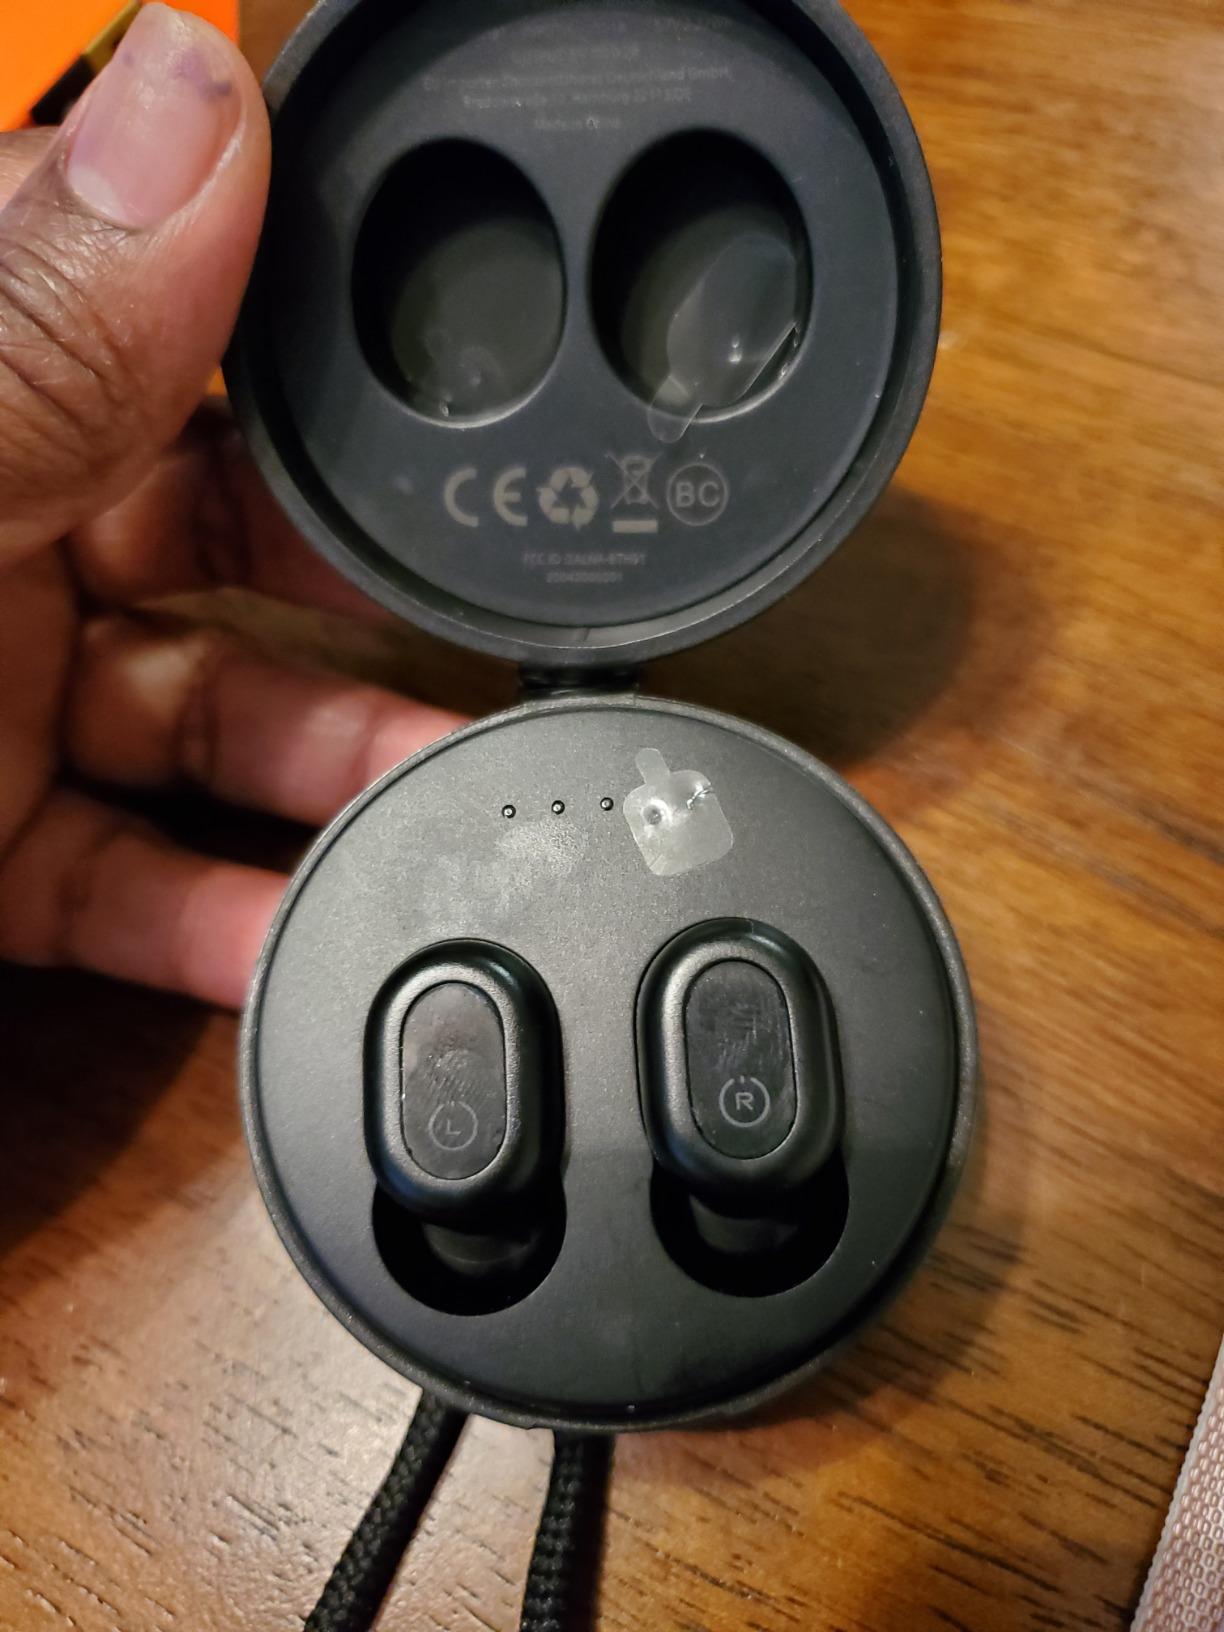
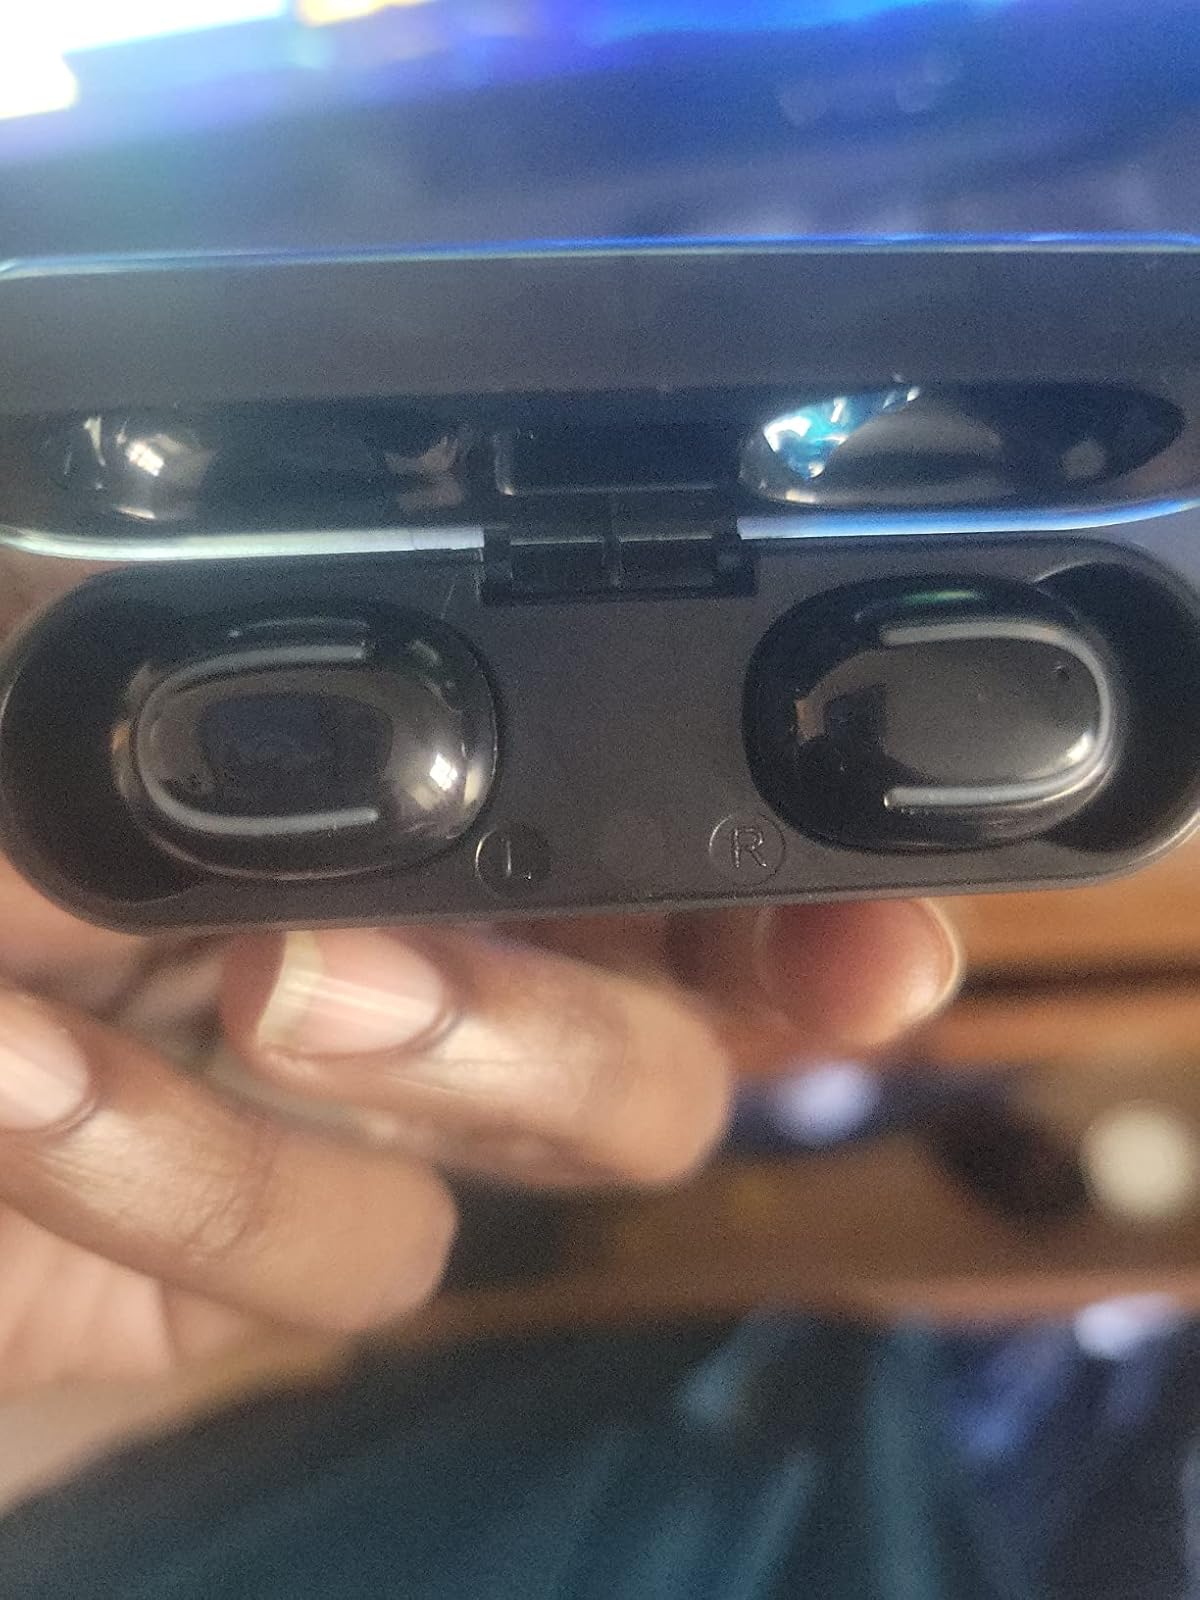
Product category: earbuds
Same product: no